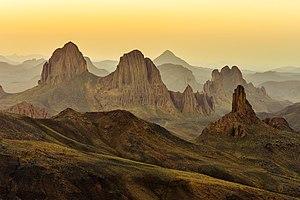
Assekrem dans le Parc culturel de l'Ahaggar, Tamanrasset, en Algérie. Українська: Національний парк Ахаггар, Таманрассет, Алжир
L'Assekrem est un haut plateau situé dans les montagnes du Hoggar, dans le sud de l'Algérie, partant du plus grand plateau d'Atakor. Assekrem fait partie du parc culturel de l'Ahaggar. L'altitude est de 2 780 mètres. Le plateau de l'Assekrem est notamment connu pour avoir abrité la retraite spirituelle de Charles de Foucauld.
Le parc culturel de l’Ahaggar, est un parc national algérien, situé dans la wilaya de Tamanrasset à l'extrême sud de l'Algérie. Il est avec ses 633 887 km² le second parc national le plus vaste d'Algérie, le parc abrite le massif du Hoggar. D'une richesse archéologique et historique inestimable, il abrite des sites archéologiques datant de 600 000 à 1 million d'années.